502nd Infantry Regiment (United States)

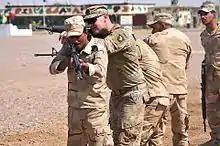
A trainer with Company A, 1st Battalion 502nd Infantry Regiment, Task Force Strike, 101st Airborne Division assists Iraqi army ranger students during a room clearing drill at Camp Taji, Iraq 18 July 2016.

In December 1990, 4-502d, was the first unit of U.S. Army Berlin to inactivate, moved to Fort Campbell and cased its colors, the personnel moving to other assignments in the division.